Jégvirág Cup

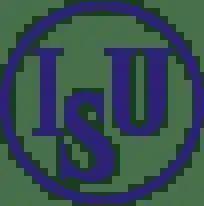

The Jégvirág Cup is an annual international figure skating competition which is generally held in February in Miskolc, Hungary. Medals may be awarded in men's singles, women’s singles, and ice dance at the senior, junior, and novice levels.